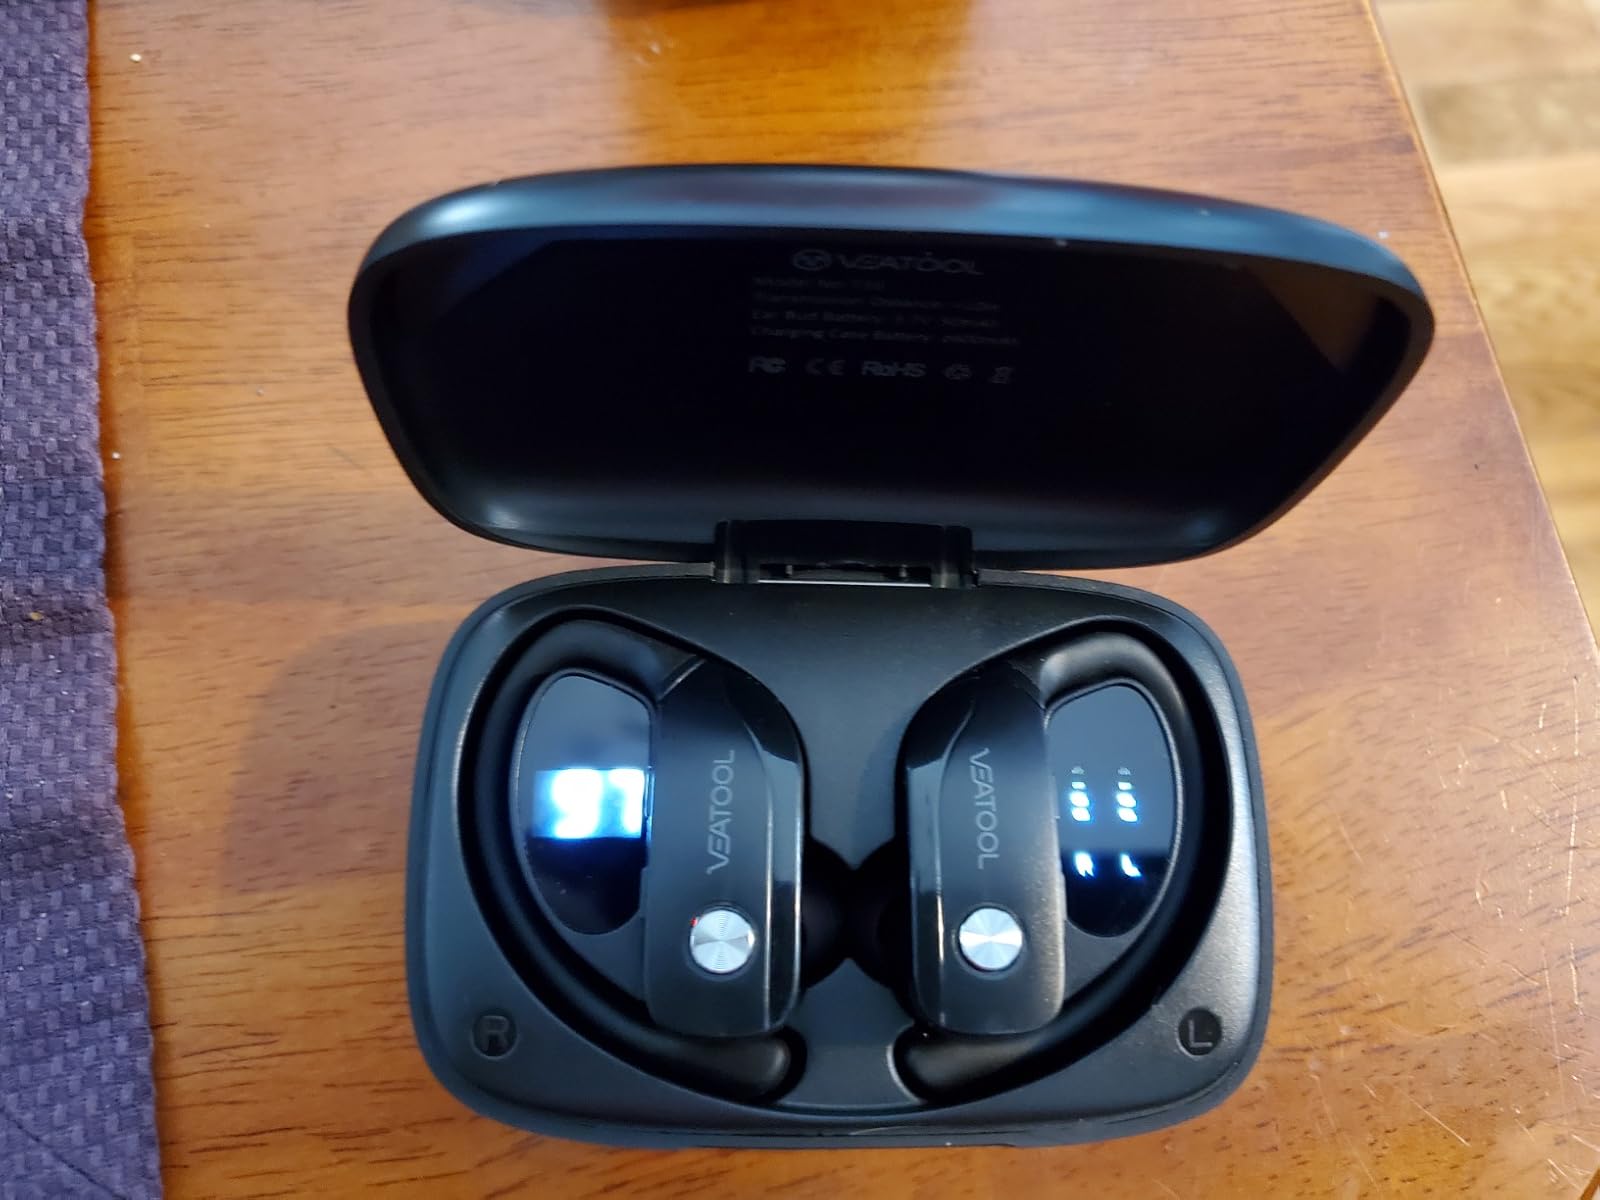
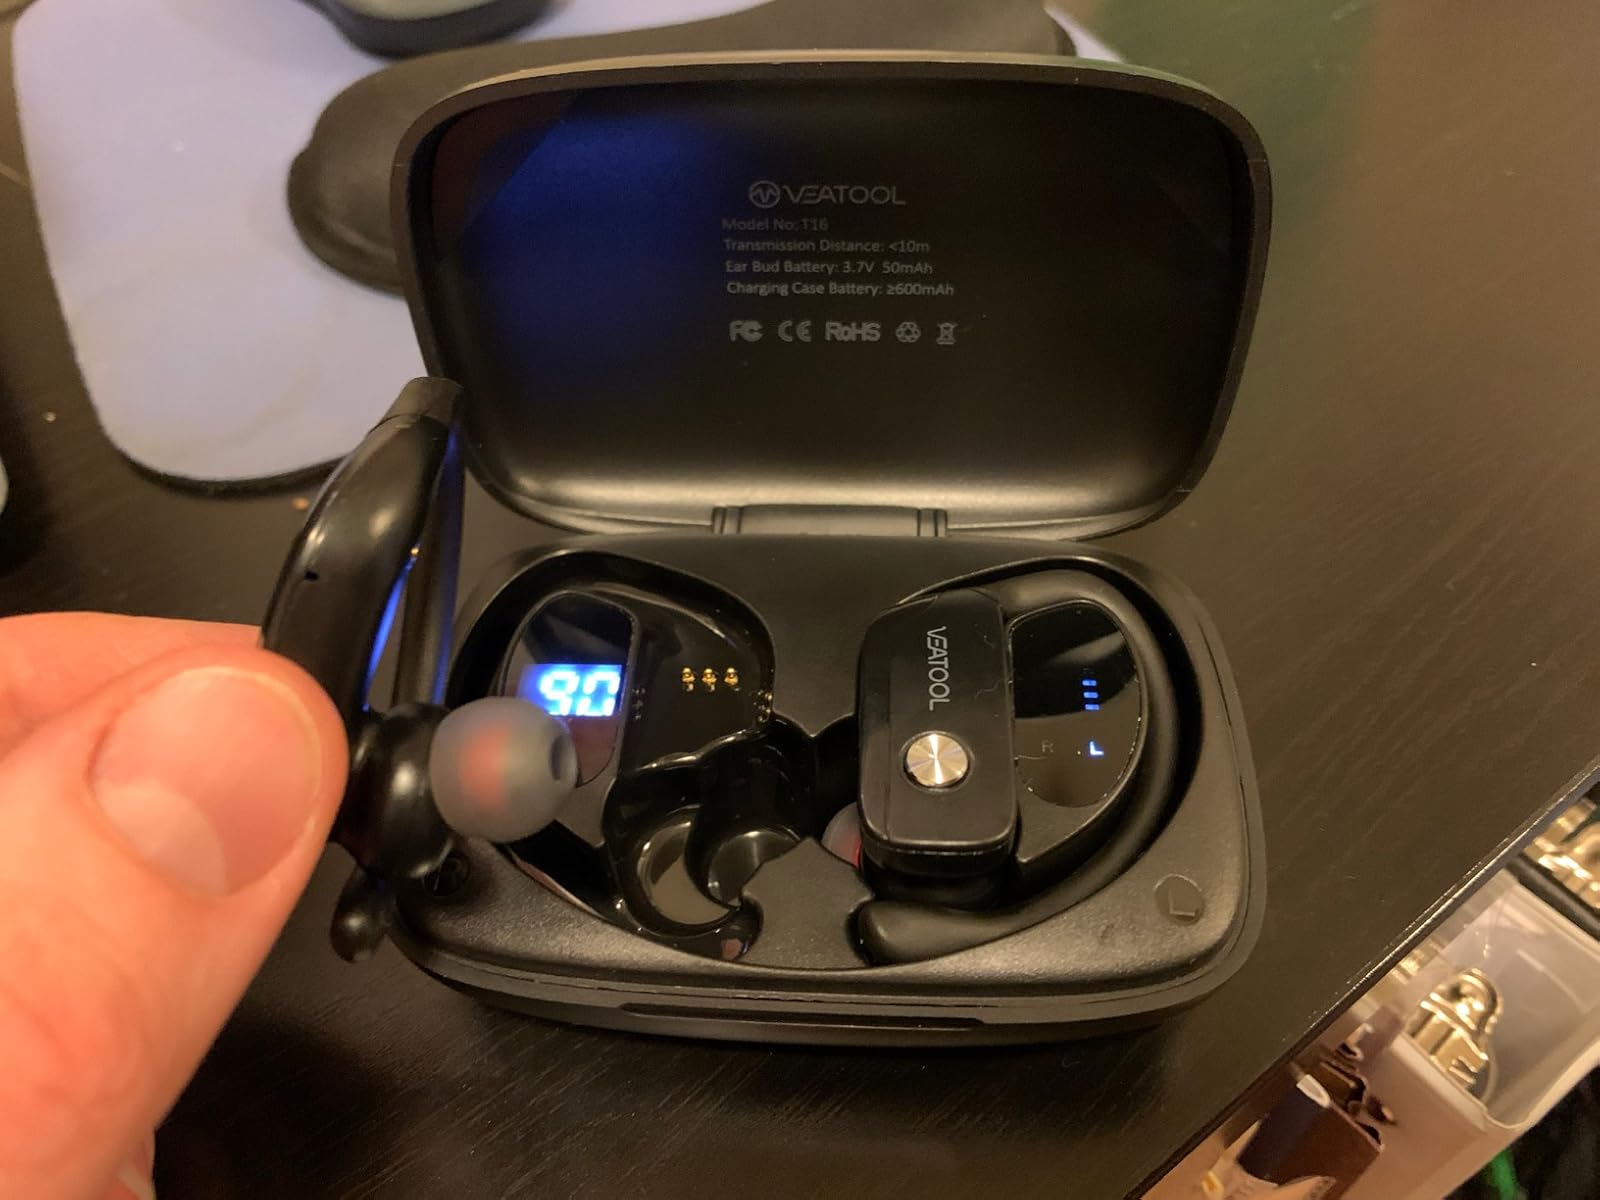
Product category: earbuds
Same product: no